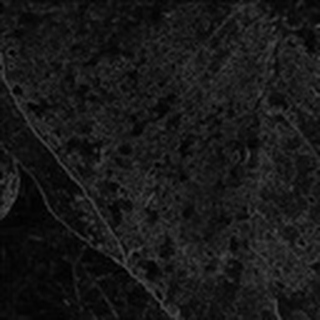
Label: cotton_powdery_mildew